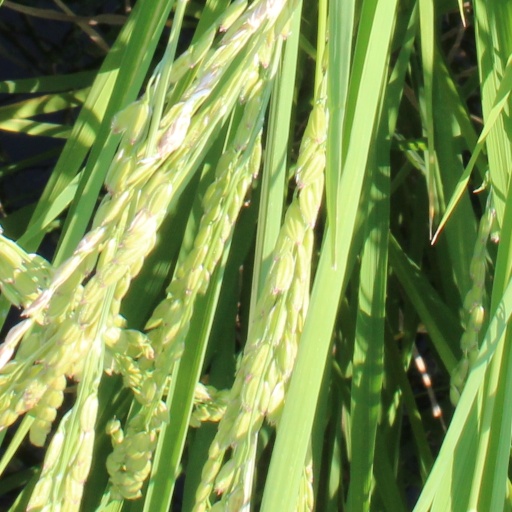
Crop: rice